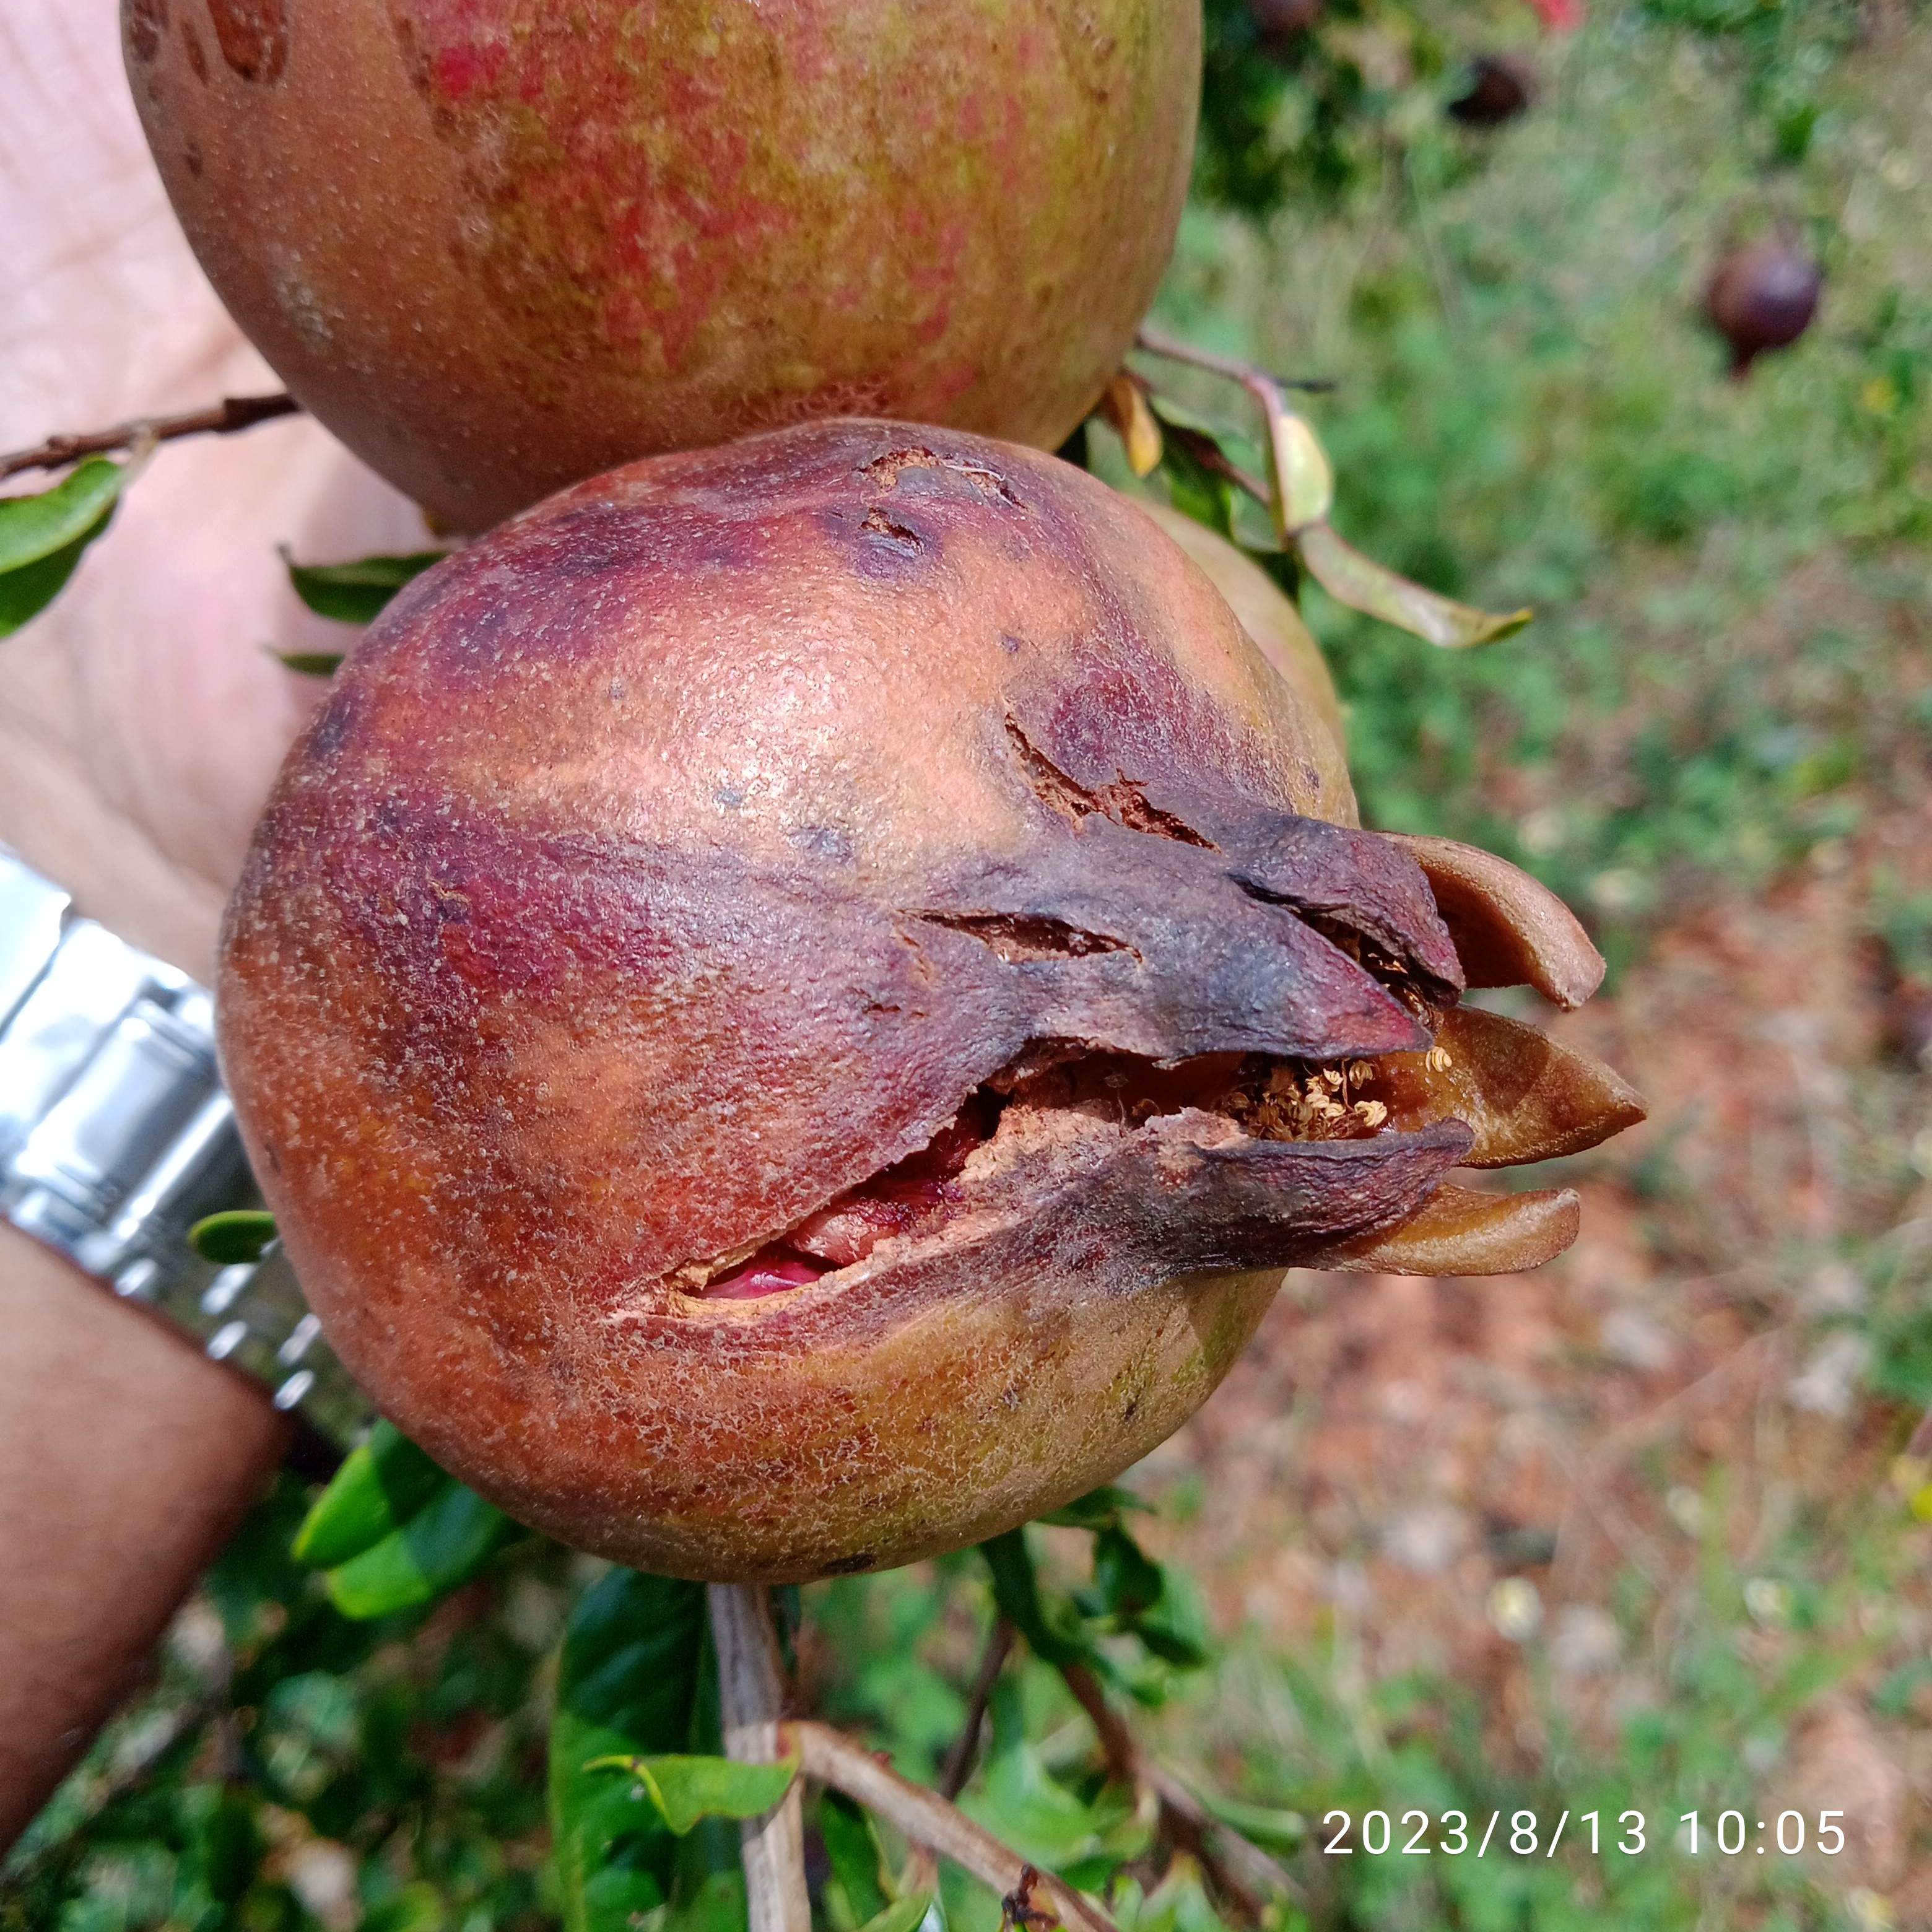
Label: Bacterial_Blight